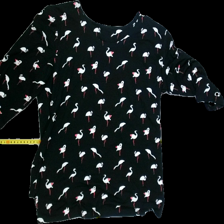
View: front
Type: Shirt
Category: Ladies
Brand: Not Applicable
Colors: Multicolor, Black, White, Orange
Material: 95%viscose 5%elastane
Pattern: Dots
Cut: Regular, C-collar
Size: XL
Season: All
Trend: No trend
Stains: No
Price range: <50
Recommended usage: Export